Shelly-sandy ware

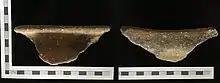
Shelly-sandy ware shards

Shelly-sandy ware (SSW) is a type of medieval pottery produced in Great Britain. The pottery fabric is tempered with both sand and shell, most commonly quartz sand and ground-up shell. The fabric is generally dark grey in colour with brown oxidised surfaces. SSW was typically handmade until the potters transitioned to wheel-thrown pottery production. The pottery was manufactured and distributed primarily from 1140—1220 AD in the Greater London area.